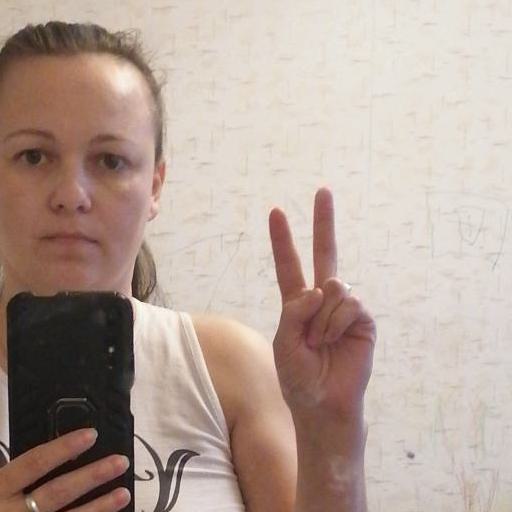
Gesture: peace